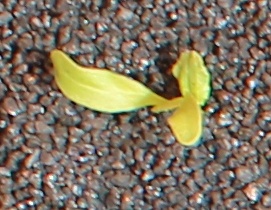
Label: Sugar beet